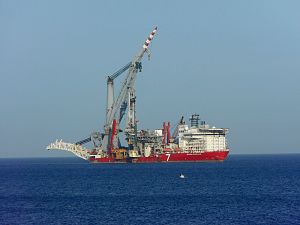
Subsea 7
Subsea 7 S.A. er en multinational undervands ingeniør, konstruktions og service-virksomhed indenfor offshoreenergiindustrien. Selskabet er registret i Luxembourg med hovedsæde i London i Storbritannien. Selskabets forhistorie er norsk. Det har over 40 fartøjer i sin flåde. Koncernens omsætning var i 2013 på 6,297 mia. amerikanske dollars.